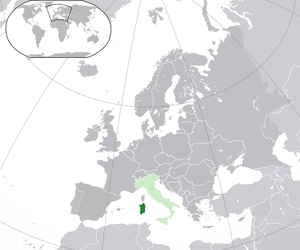
La Sardaigne est une île de la mer Méditerranée et une région italienne, qui se trouve à l'ouest de l'Italie continentale, au sud de la Corse, au nord de la Tunisie et de l'Algérie orientale. Son chef-lieu est la ville de Cagliari.